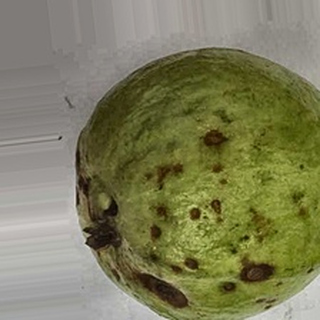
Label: guava_anthracnose